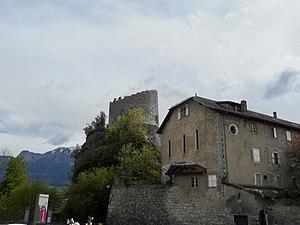
Donjon du château de La Roche-sur-Foron‎, printemps 2019.
Le château de La Roche, parfois dit aussi château des princes de Genevois, est un ancien château fort, du XIIIᵉ siècle, dont il ne reste qu'une tour dite des comtes de Genève, qui se dressait sur la commune de La Roche-sur-Foron dans le département de la Haute-Savoie, en région Auvergne-Rhône-Alpes.